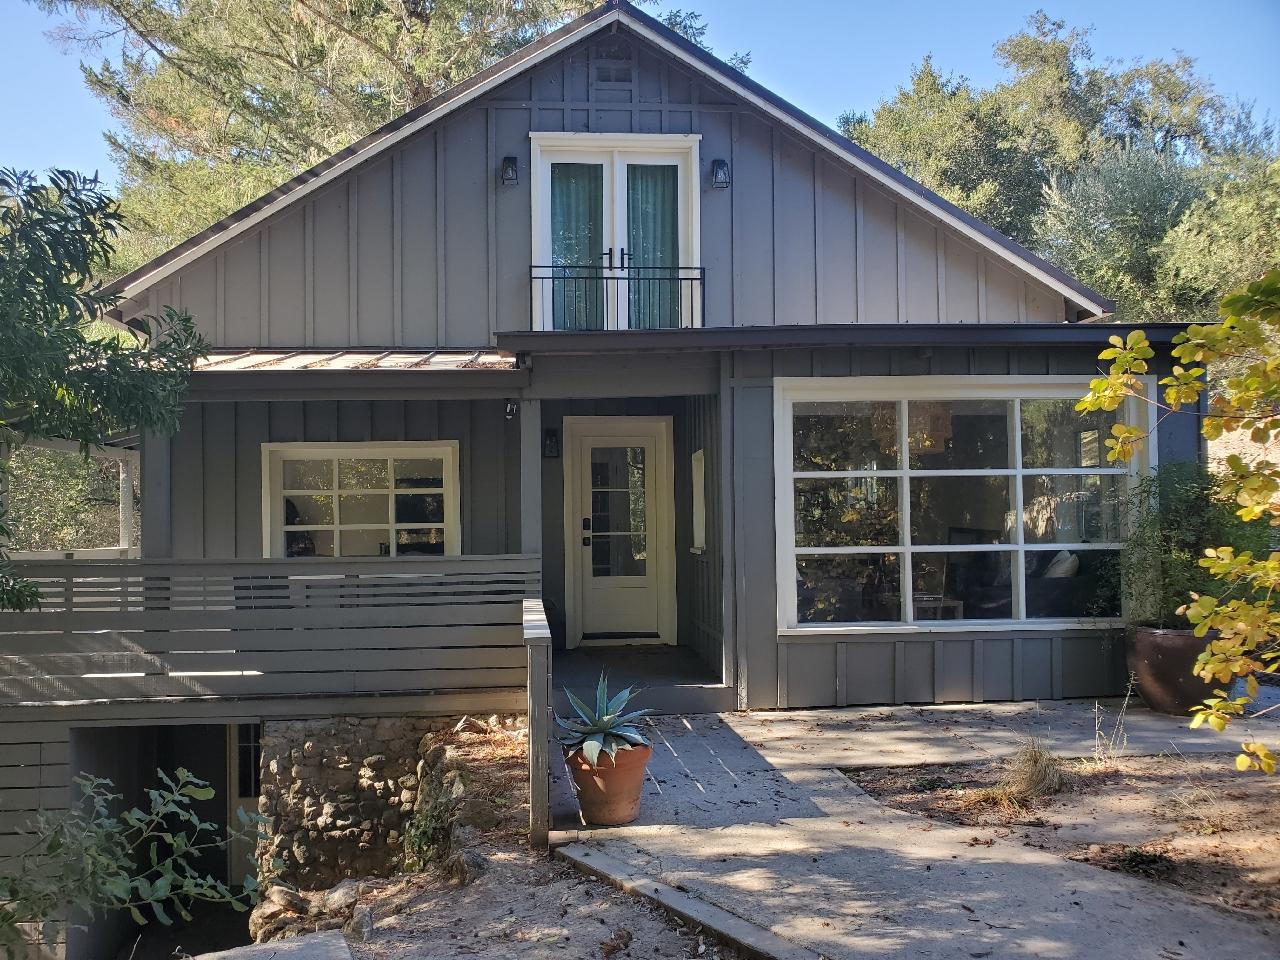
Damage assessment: no_damage